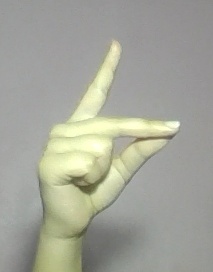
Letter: ta